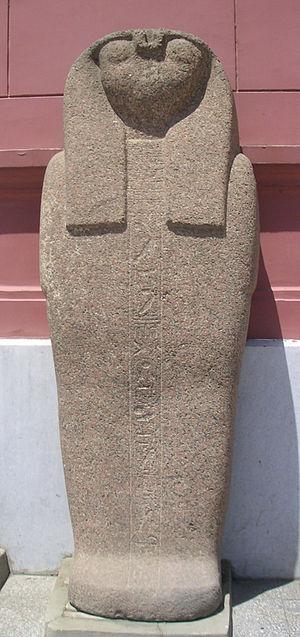
Les hiéracocéphales sont, en particulier en égyptologie, des divinités et des créatures humanoïdes à tête de faucon.